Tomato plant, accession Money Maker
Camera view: vertical (180 deg); turntable rotation: 330 degrees
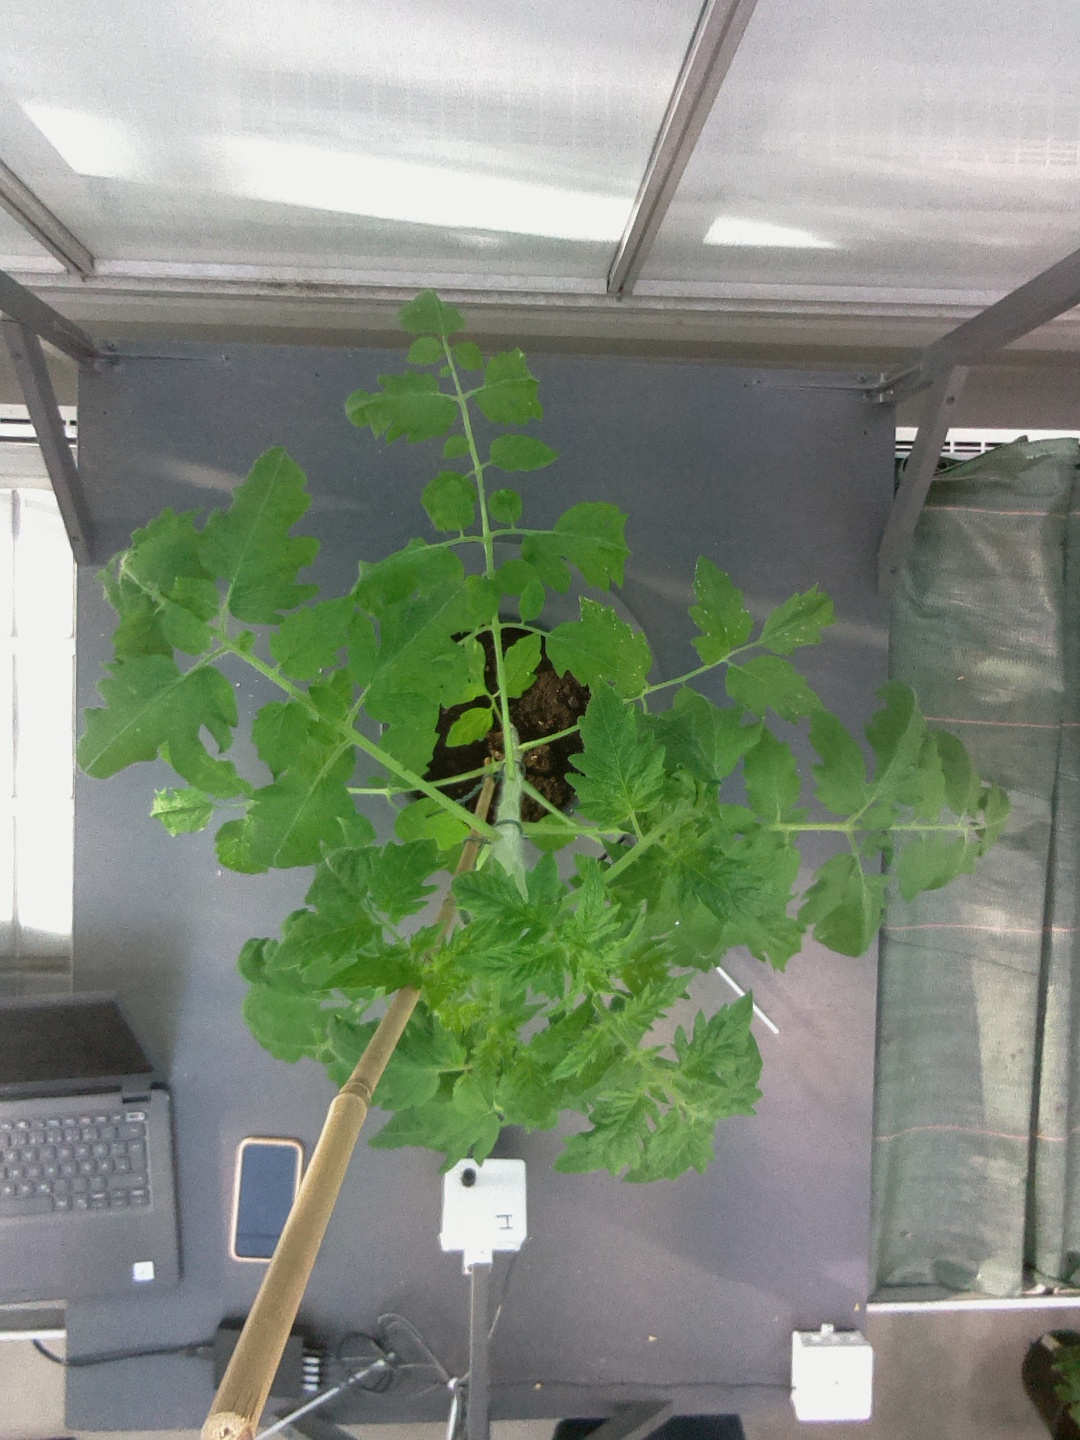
BBCH growth stage 51: First inflorence visible, visible closed flower bud